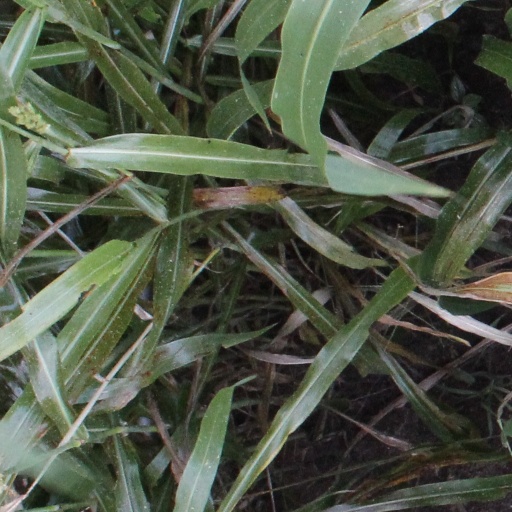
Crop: sorghum